SunPass

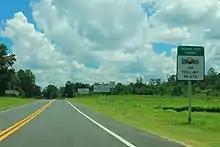
Signs on Orchard Pond Parkway near Tallahassee indicate payment is only by SunPass or toll-by-plate.

SunPass-only toll lanes on most toll roads in Florida allow a vehicle to proceed through the tollbooth at speeds of up to as a safety precaution. The Turnpike utilizes all-electronic tolling (AET) and toll by plate which handles highway speeds. The mainline toll barriers have dedicated lanes capable of full-speed automatic toll collection at up to .